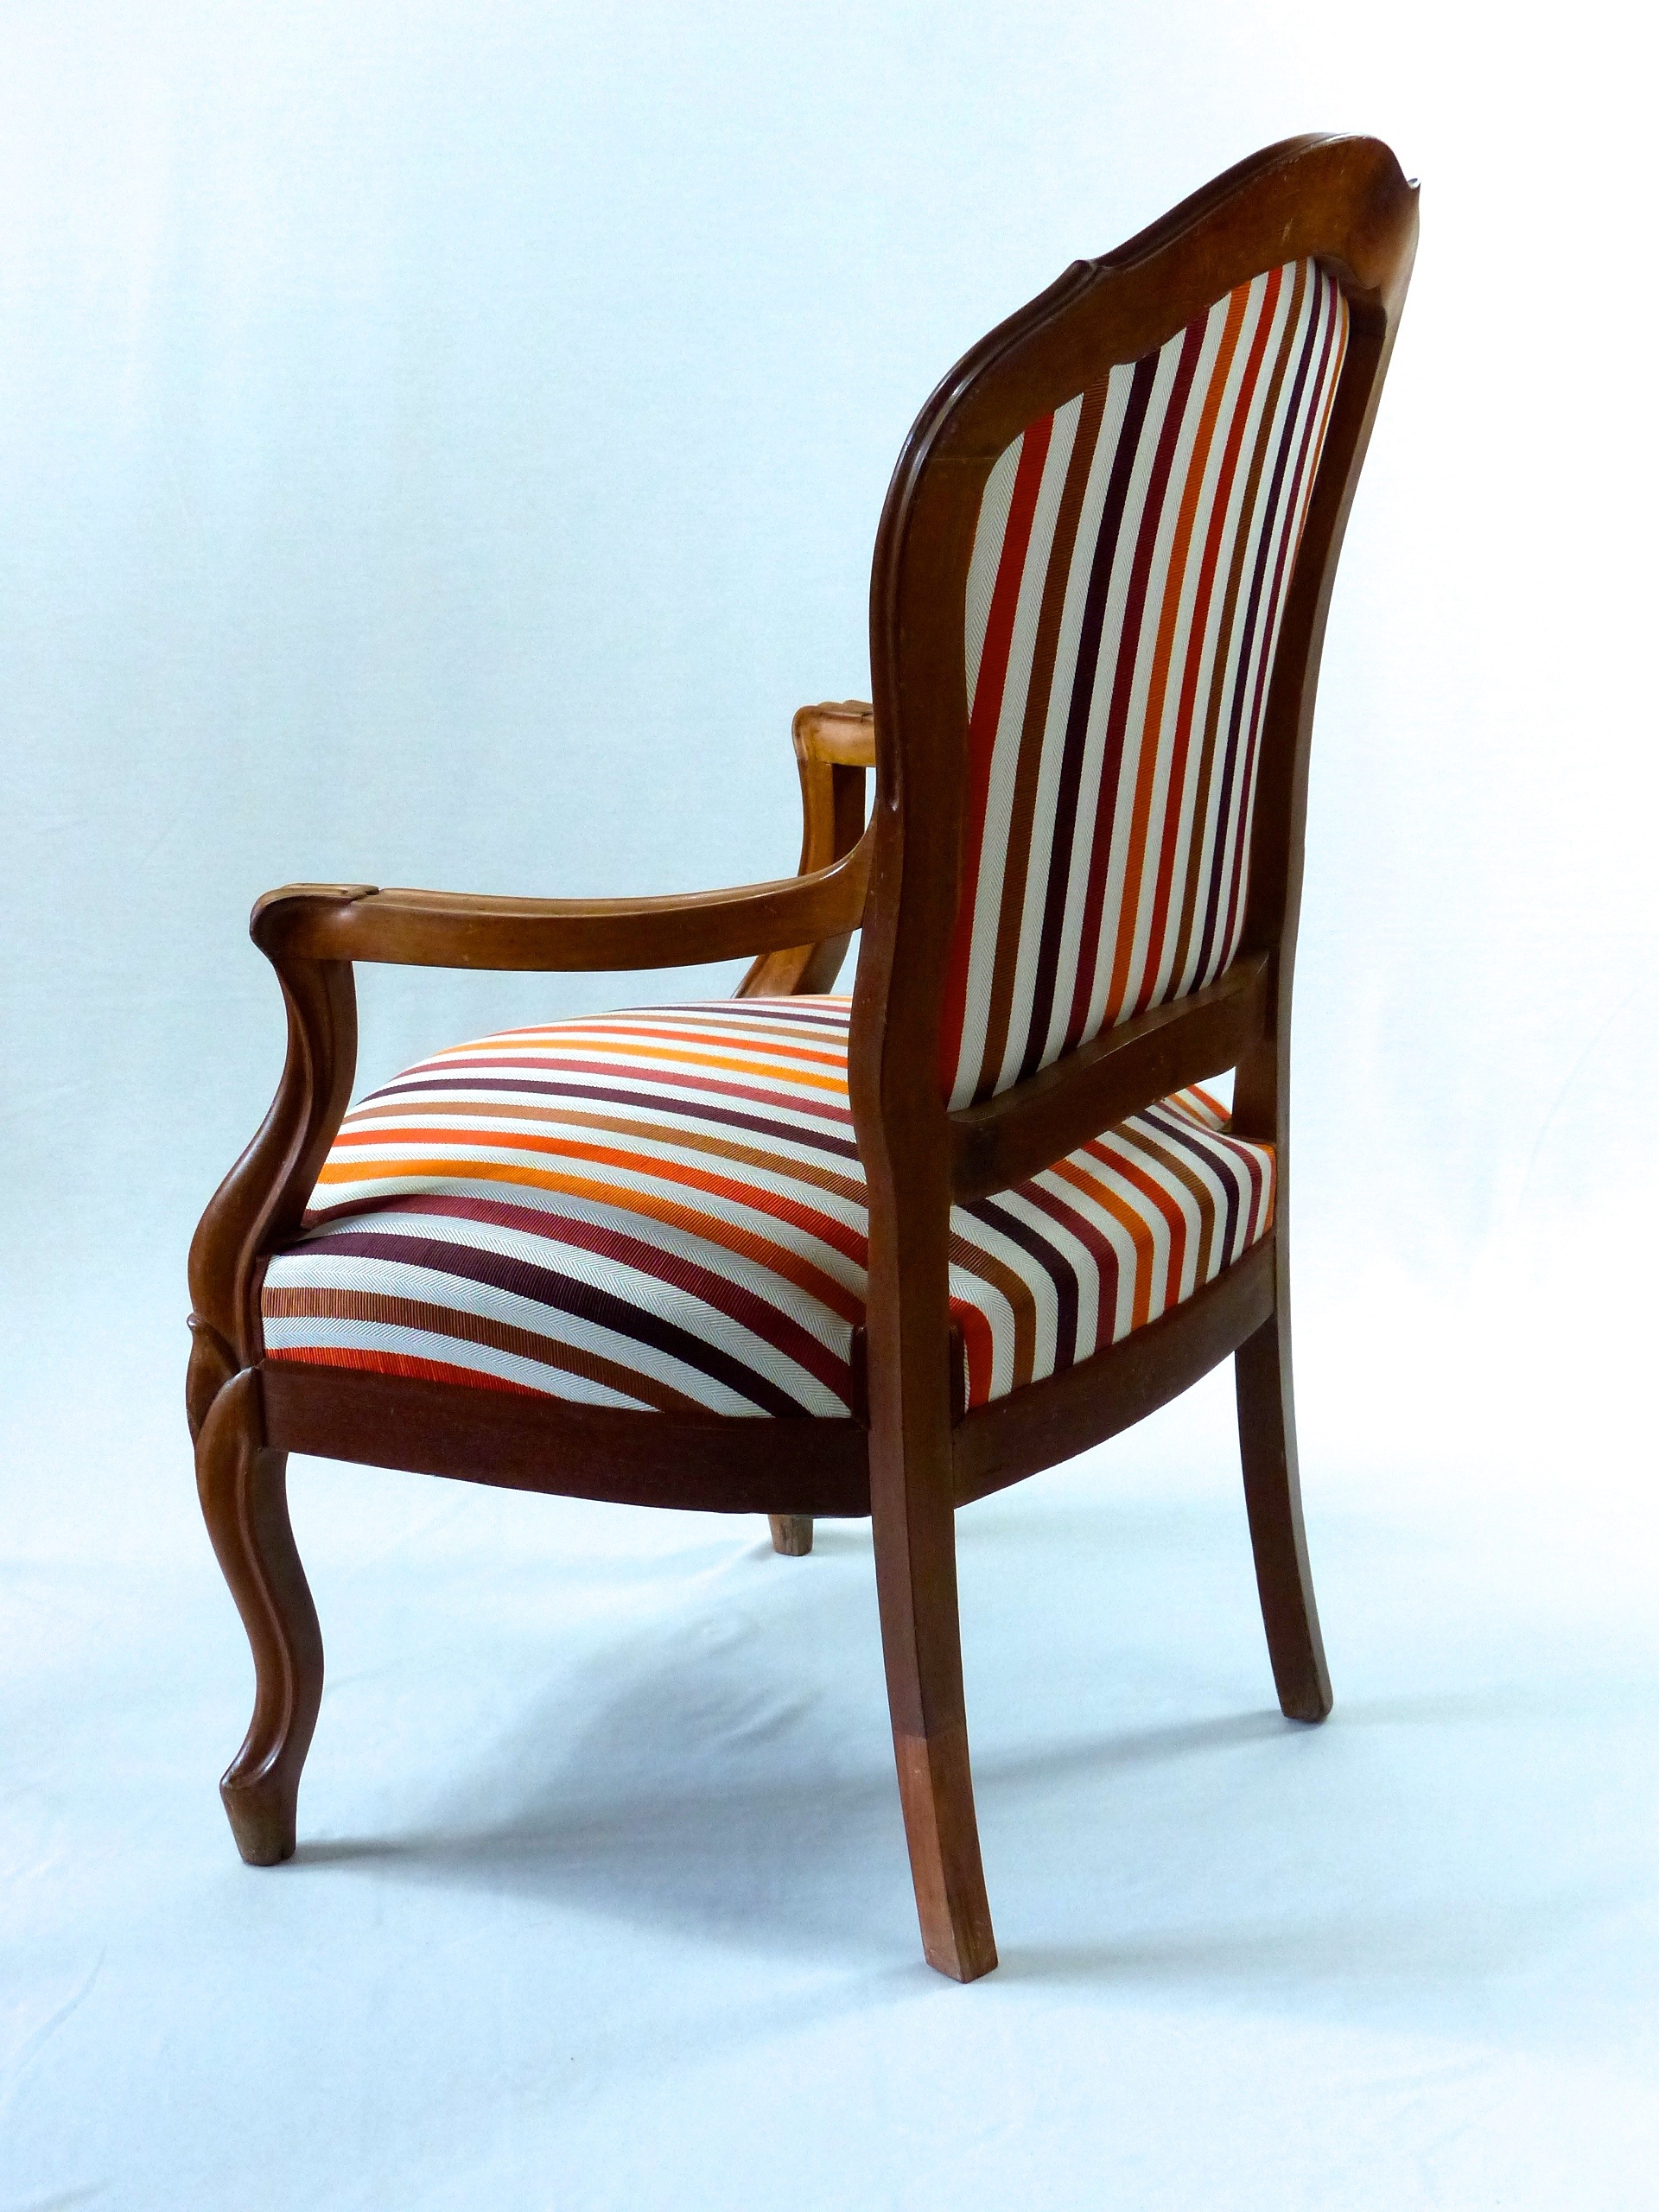
wood, chair, furniture, fabric, armrest, louis philippe, outdoor furniture, product design, upholsterer